Avicularia

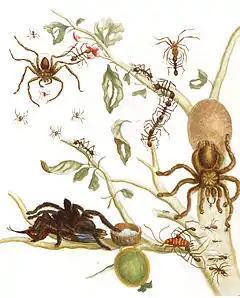
Maria Sibylla Merian's illustration of a spider eating a bird, bottom left corner. Published 1705 after a research expedition in Dutch Surinam

The genus "Avicularia" was erected in 1818 by Jean-Baptiste Lamarck for species previously placed in "Mygale" , the genus name used at the time for most mygalomorph spiders. One of the species Lamarck included in his new genus was "Avicularia canceridea", which included "Aranea avicularia", first described by Carl Linnaeus in 1758. Araneologists continued to use the name "Mygale", although this had been used for genus of mammals in 1800, so was not available for Latreille to use for spiders. Ausserer in 1871 used "Avicularia", but a degree of confusion persisted until a decision of the International Commission on Zoological Nomenclature in 1928 established the correctness of "Avicularia", with the type species being Linnaeus' "Aranea avicularia" in the combination "Avicularia avicularia".